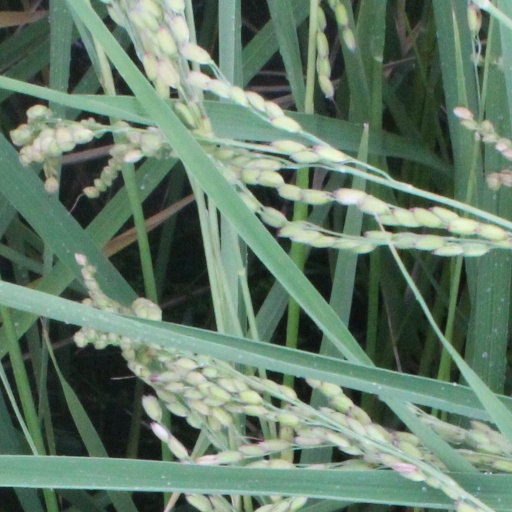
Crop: rice